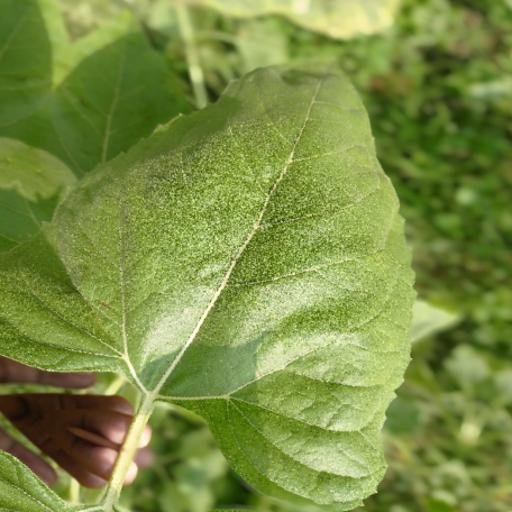
Label: Fresh_leaf